Leon Trotsky

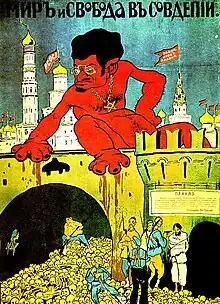
An antisemitic 1919 White Army propaganda poster depicting Trotsky as a demonic figure with a pentagram, alongside stereotyped Chinese Bolshevik supporters portrayed as executioners. The caption reads, "Peace and Liberty in Sovdepiya" (a derogatory term for Soviet Russia).

Lenin, initially hopeful for a swift European revolution, concluded that the German Imperial government remained strong and that, without a robust Russian military, armed conflict would lead to the Soviet government's collapse. He agreed a pan-European revolution was the ultimate solution but prioritized Bolshevik survival. From January 1918, he advocated signing a separate peace treaty if faced with a German ultimatum. Trotsky's position was between these factions. He acknowledged the old Russian army's inability to fight: